City of David (archaeological site)

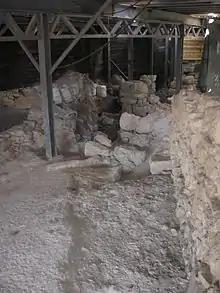
Part of the Large Stone Structure asserted by archaeologist Eilat Mazar to be the remains of King David's palace

The period of the tenth and ninth centuries BCE has been the subject of an intense scholarly dispute, as well as of ongoing archaeological investigations.